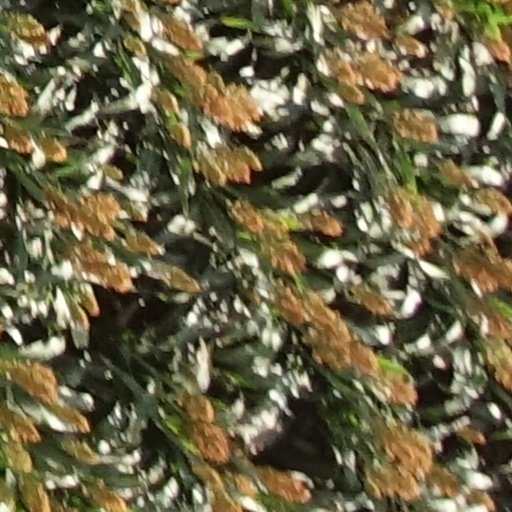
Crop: sorghum